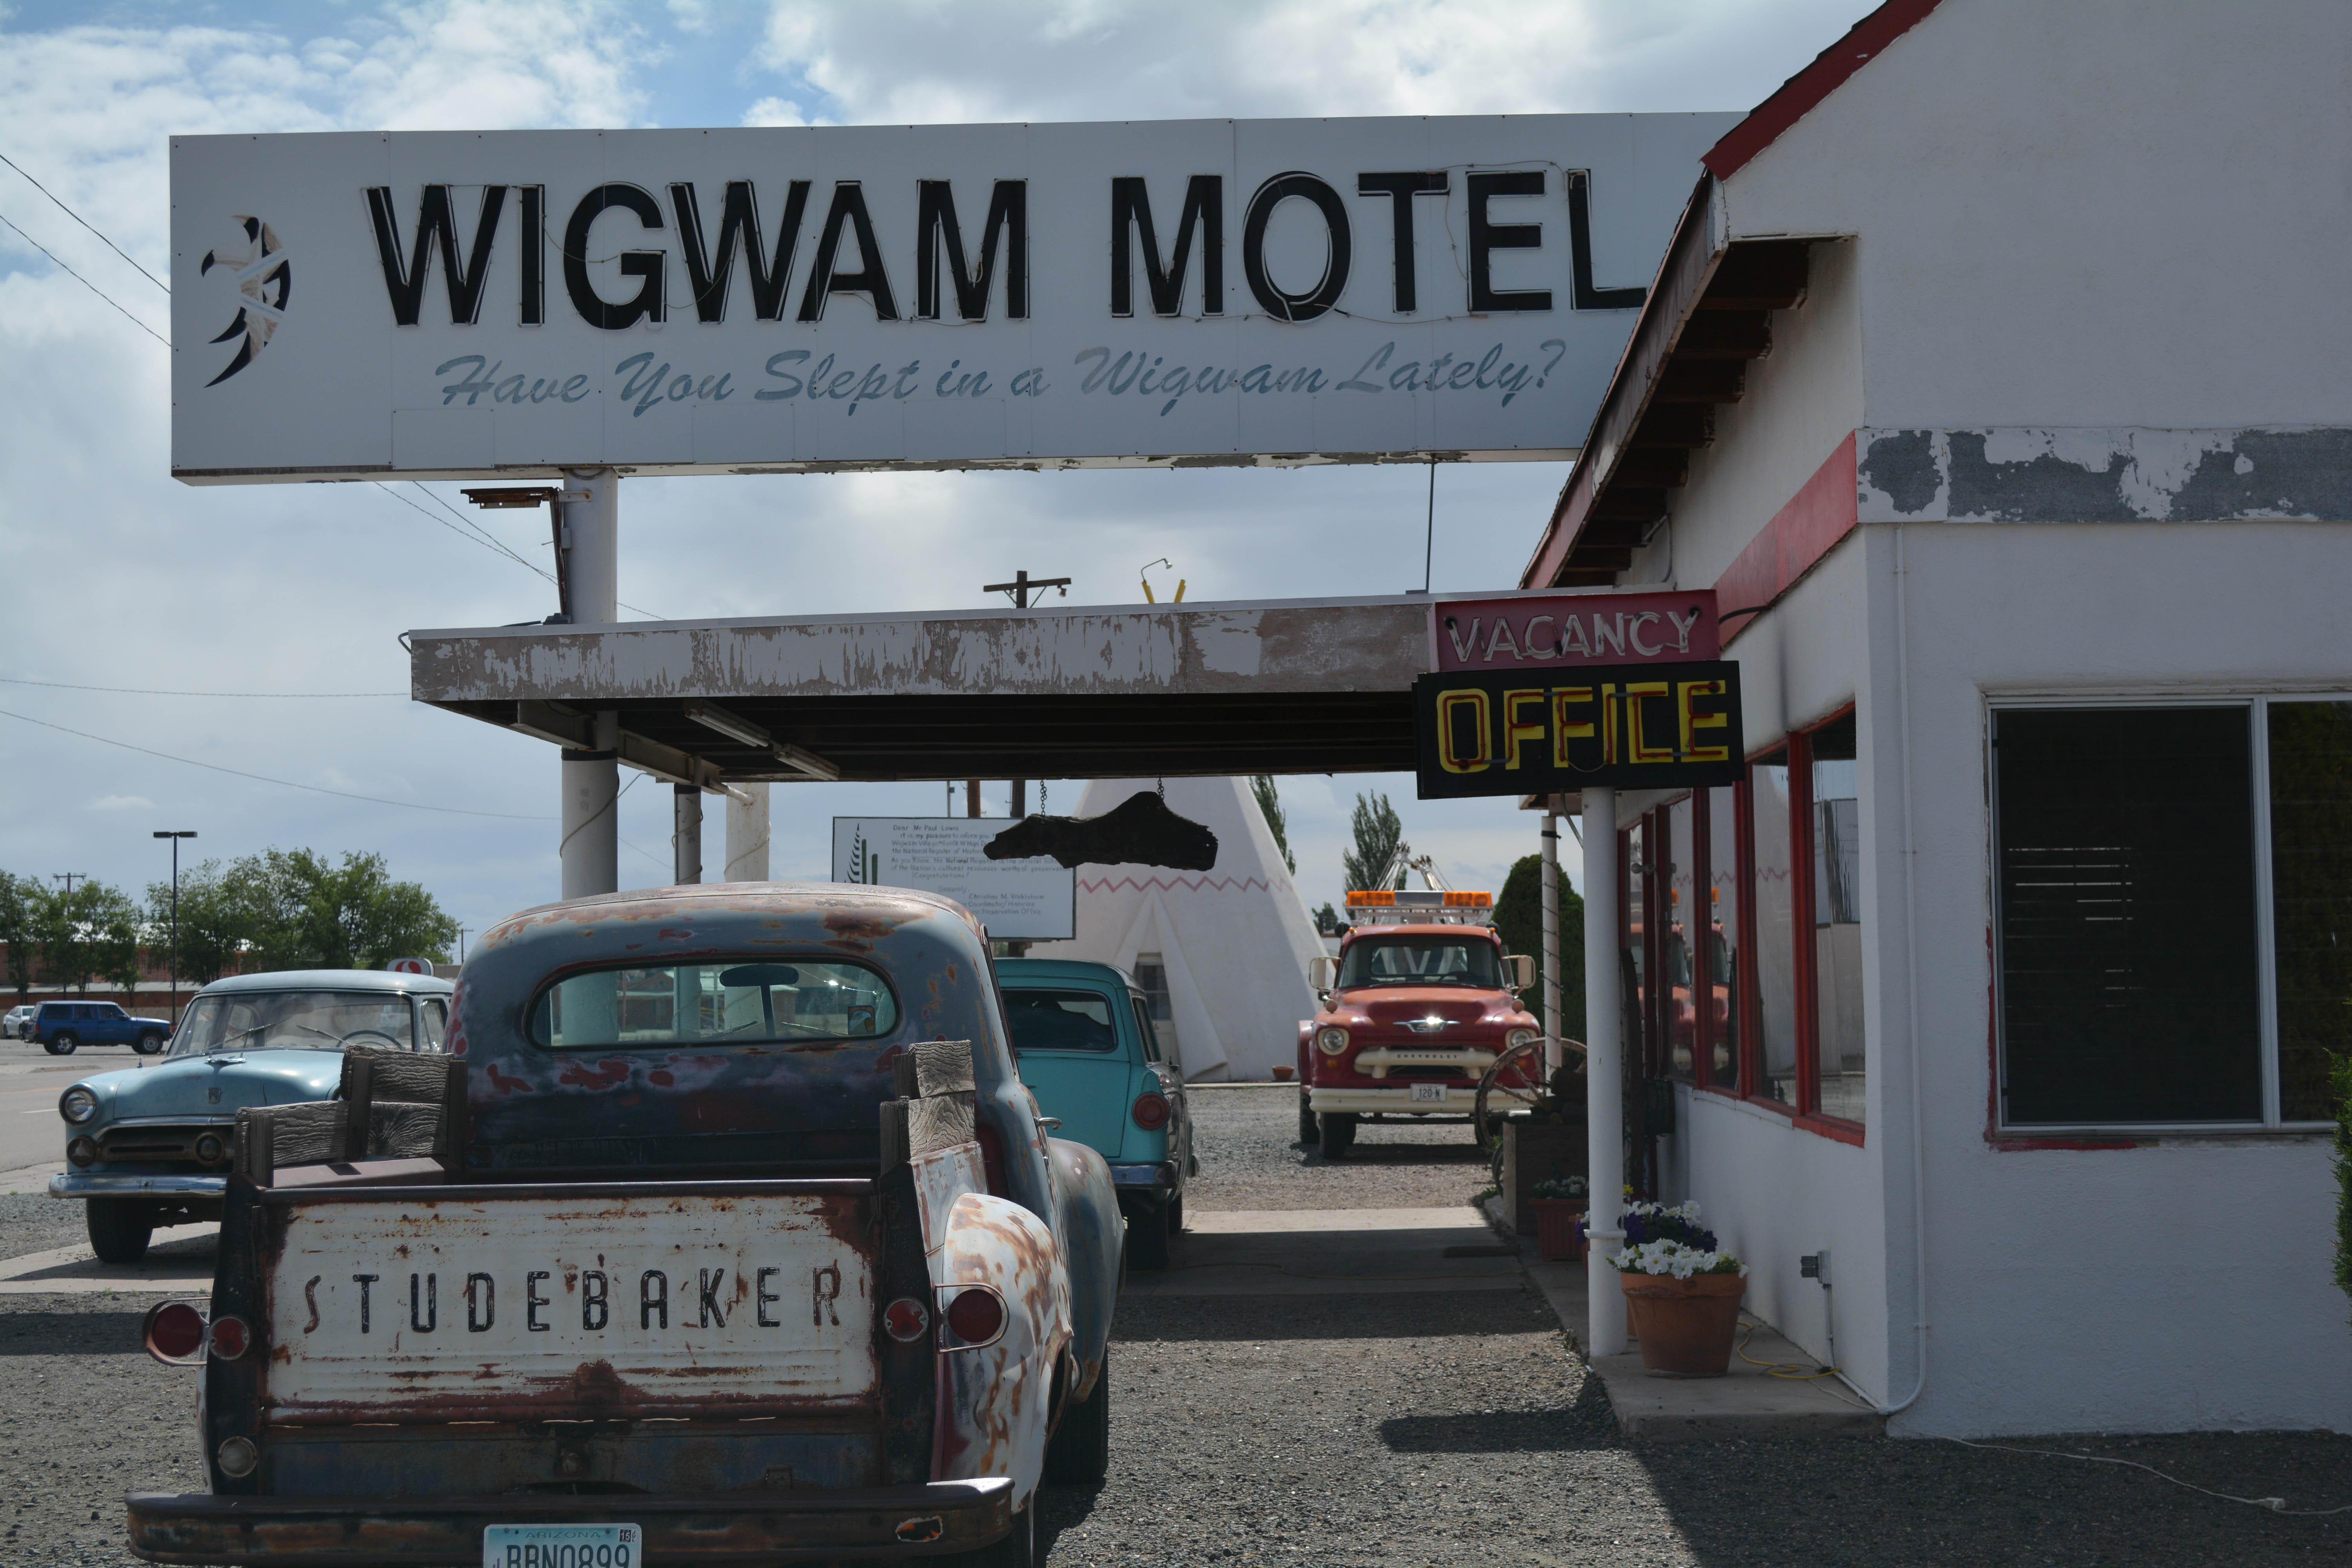
car, restaurant, advertising, transport, sign, vehicle, marccooper, painteddesert, petrifiedforest, route66, holbrook, arizonalandscape